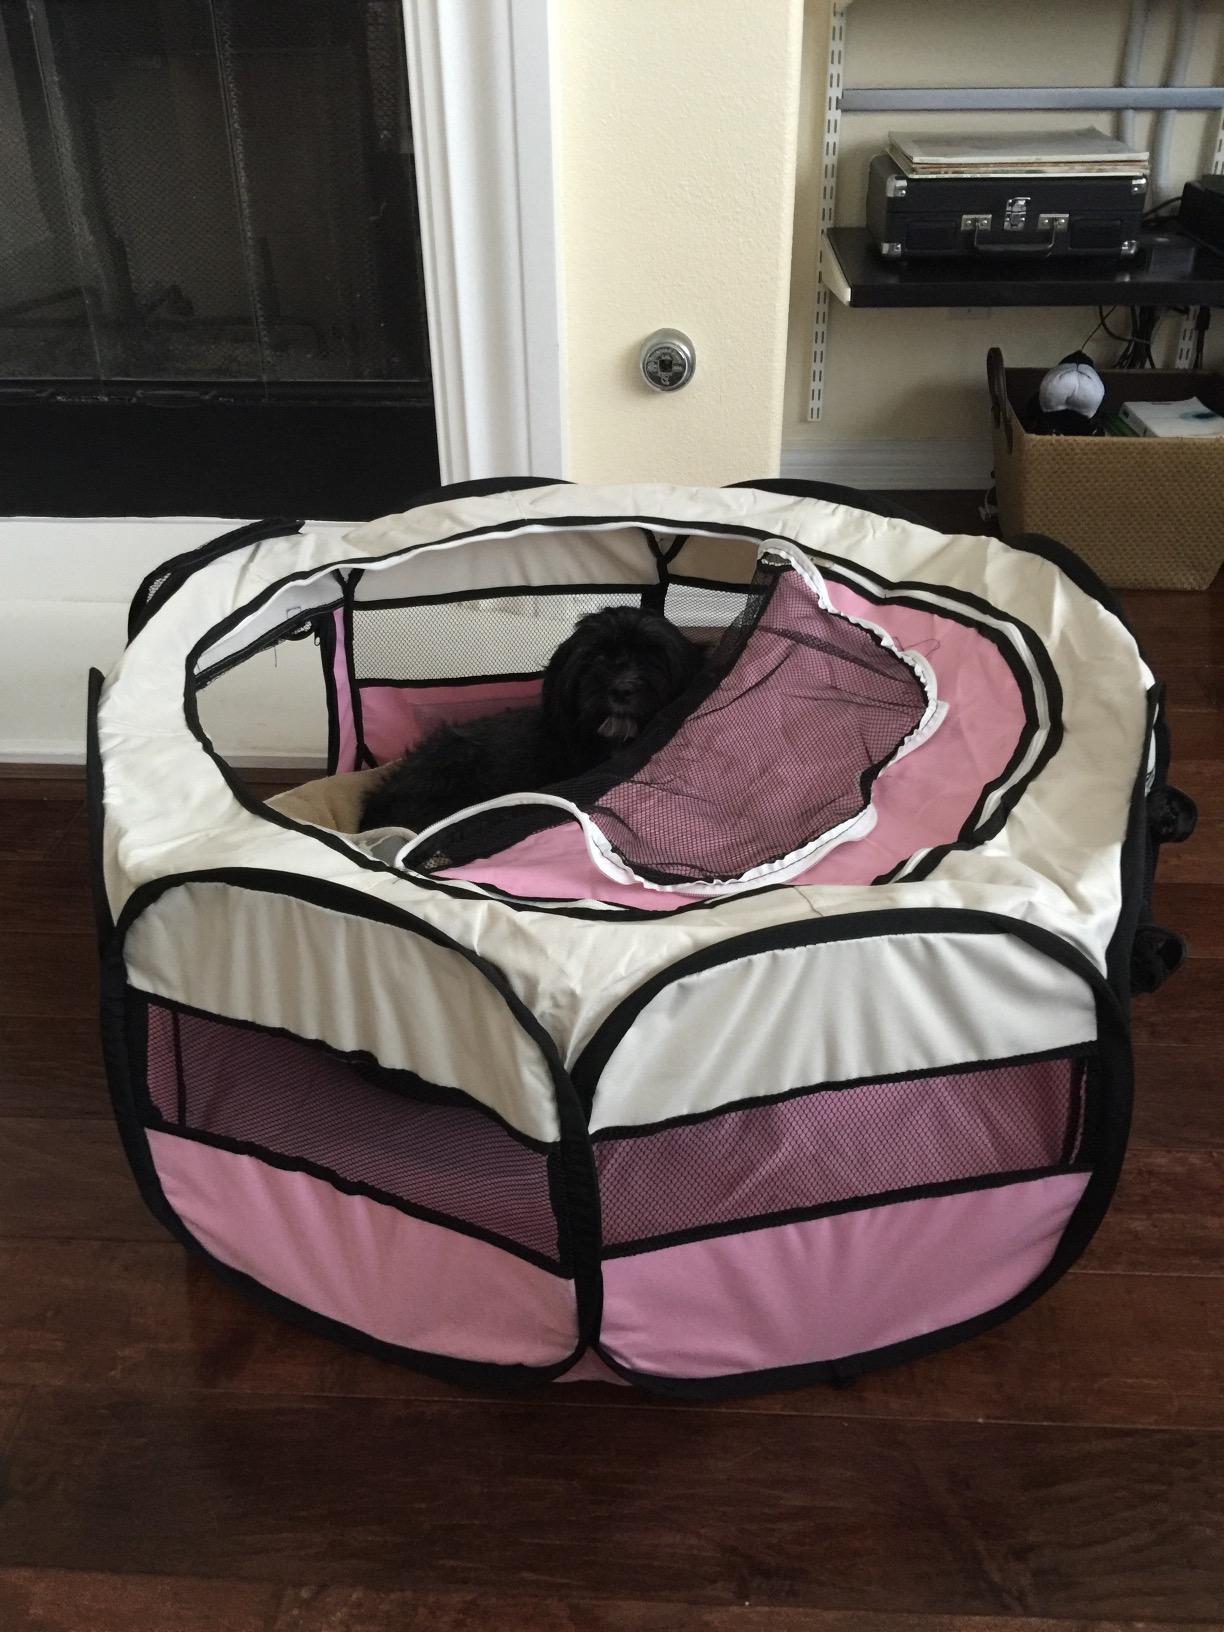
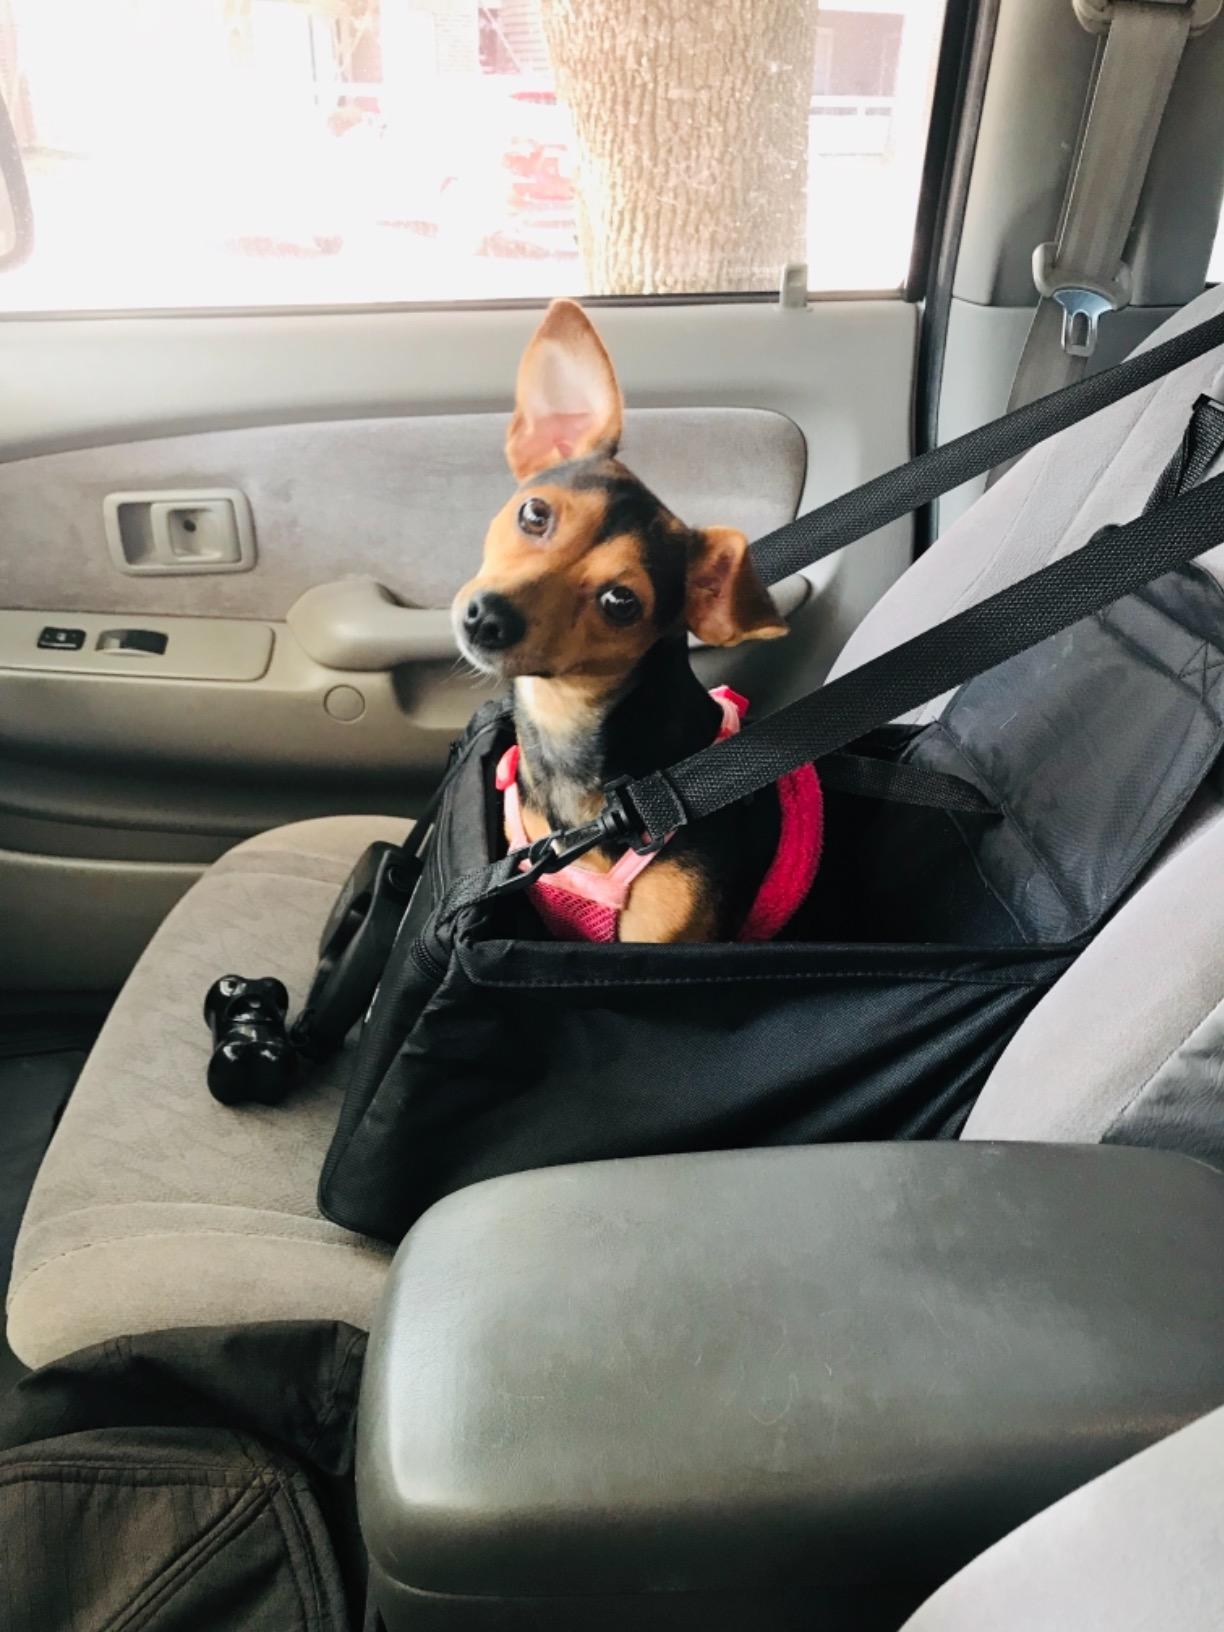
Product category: items_kennel
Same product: no